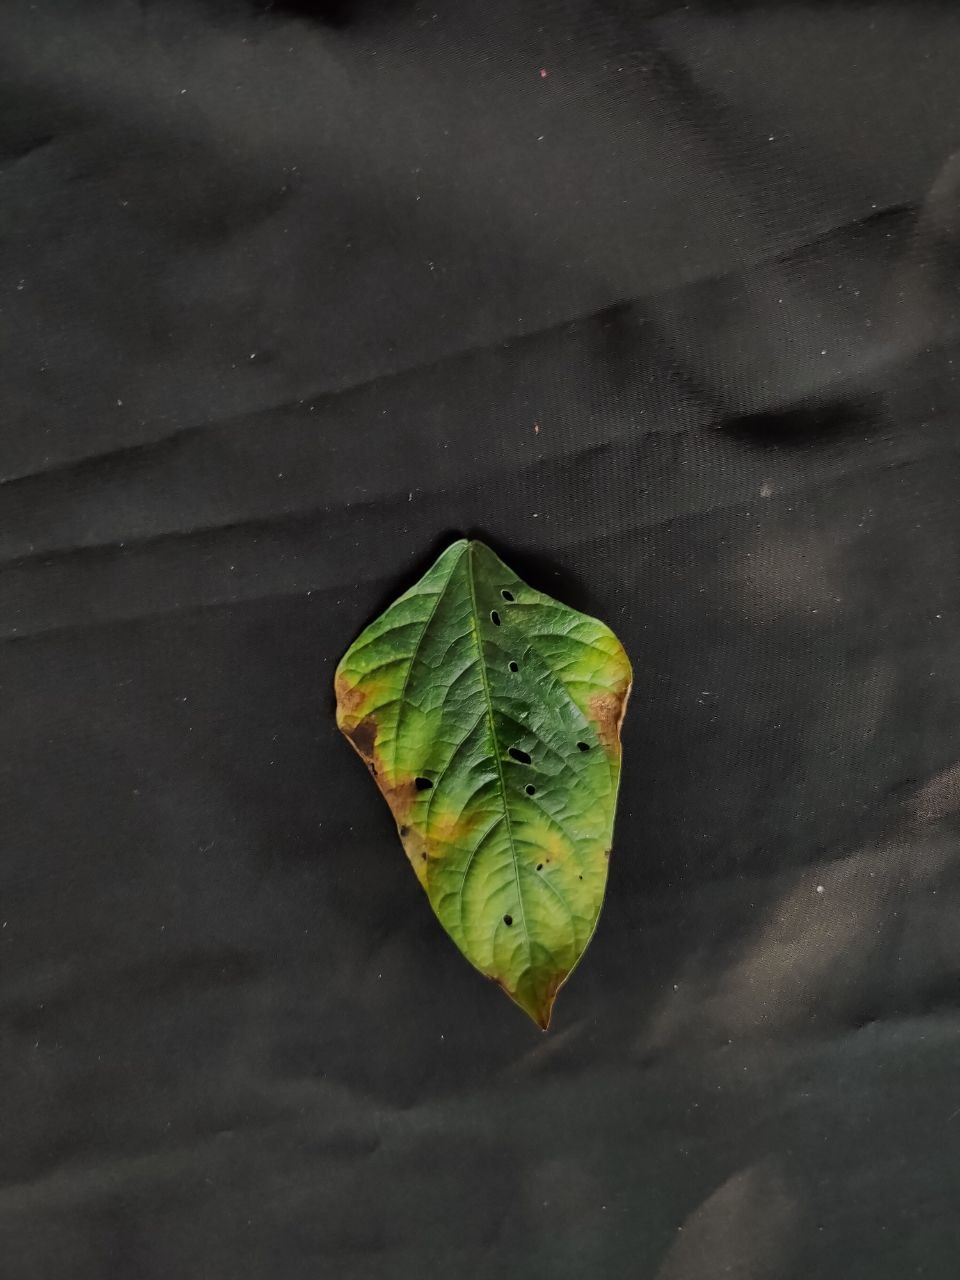
Crop: cowpea
Leaf condition: Bacterial wilt